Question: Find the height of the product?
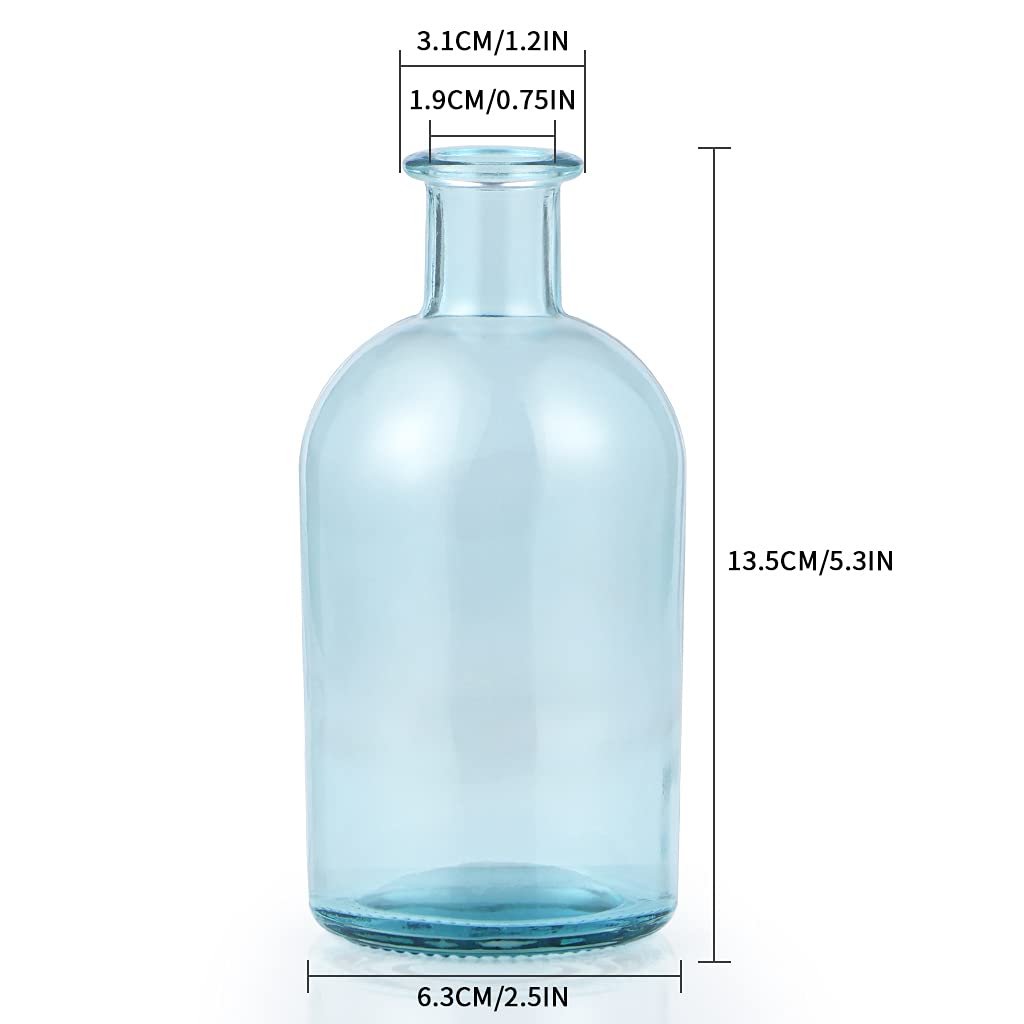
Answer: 13.5 centimetre